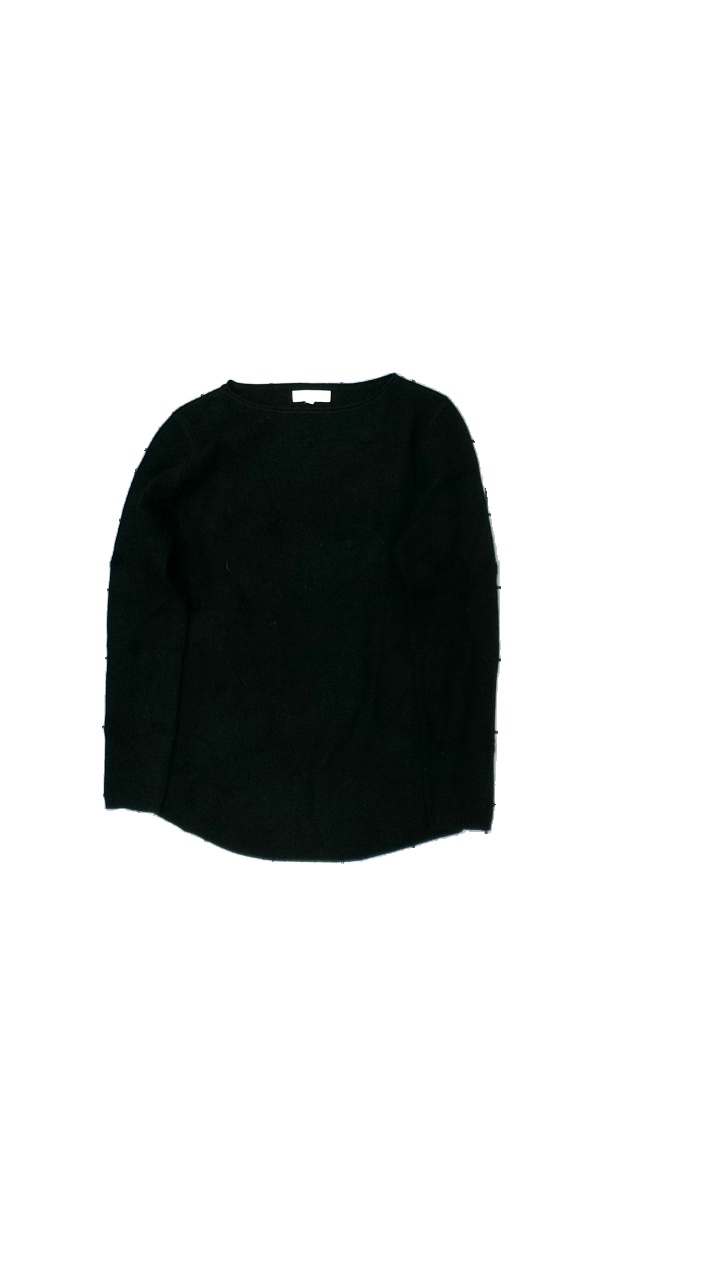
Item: Sweater (Ladies)
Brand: Bluoltre
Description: sweater med tryck
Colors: Black
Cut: C-collar
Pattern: Other
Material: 45% viskos 35% polyester 20% nylon
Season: All
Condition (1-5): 4
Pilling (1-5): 5
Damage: hårigt
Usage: Reuse
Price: <50